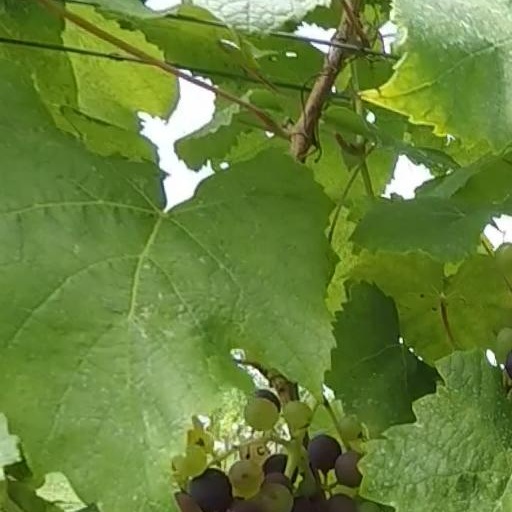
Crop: grape